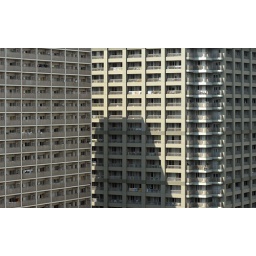
From an office window somewhere in Tokyo